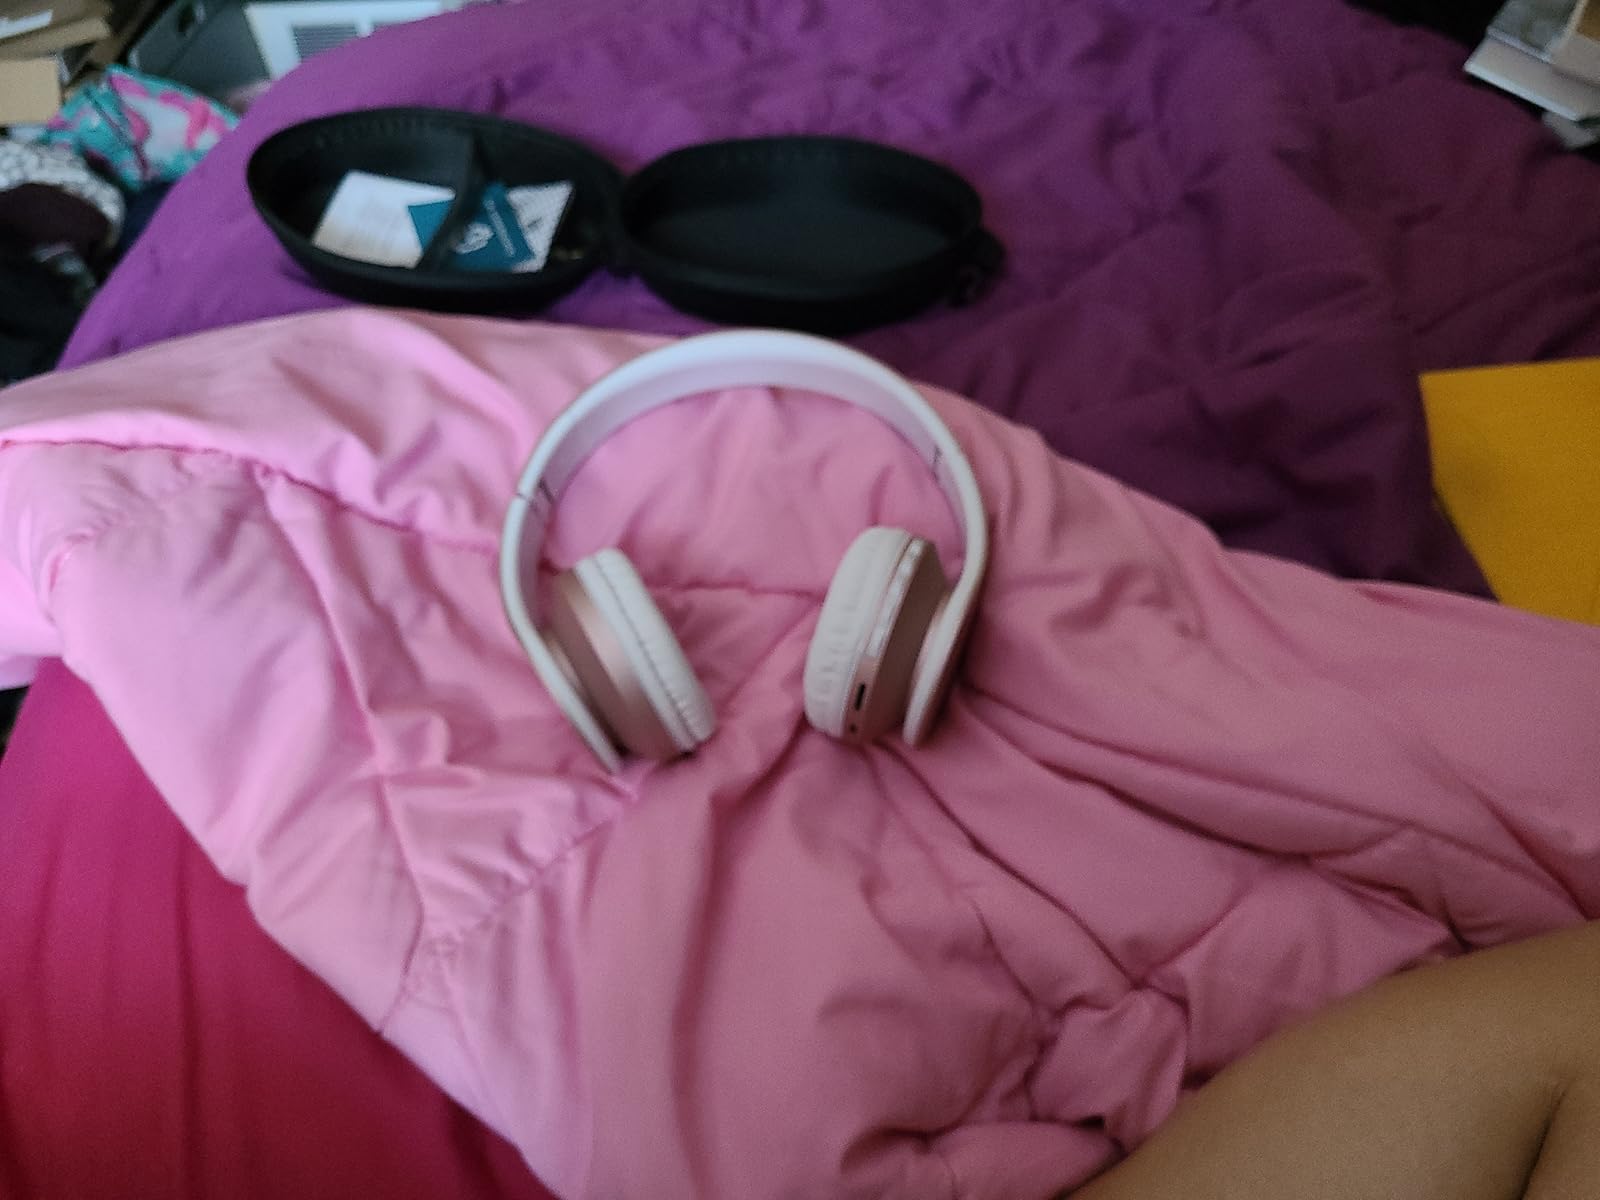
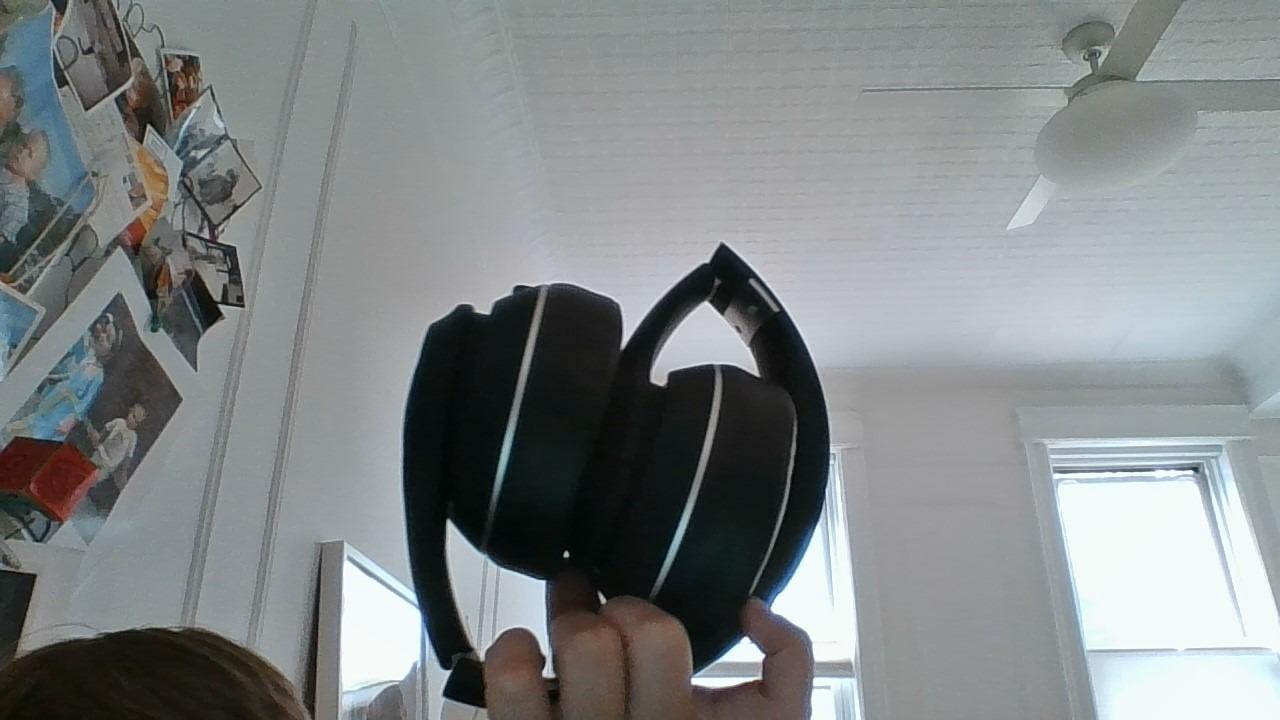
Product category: headphones
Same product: no